George Warren (prospector)

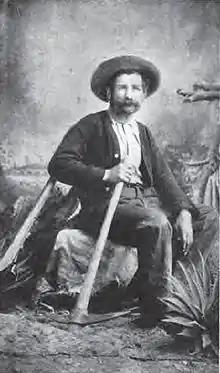
A second image of George Warren by C.S. Fly

George's mother died when he was very young and he lived with a maiden aunt until he was 10, when he was sent to New Mexico to join his father, who was a government teamster and later a herder. While herding horses, the Warrens were attacked by Apaches. George was wounded and his father was killed. George was held captive for 18 months until prospectors saw the white boy among the Indians and traded 15–20 pounds of sugar for Warren's freedom. Warren remained with these men for some time and learning about prospecting.